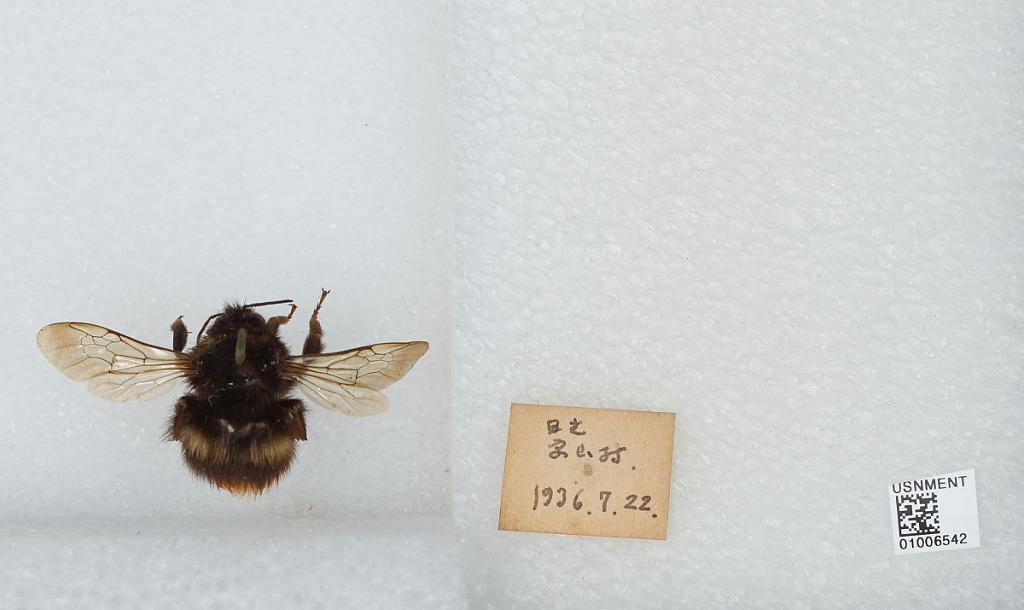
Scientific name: Bombus (Bombus) ignitus Smith
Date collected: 1936-7-22